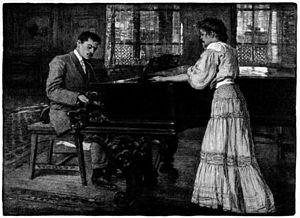
Sérénade